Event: Nepal Earthquake
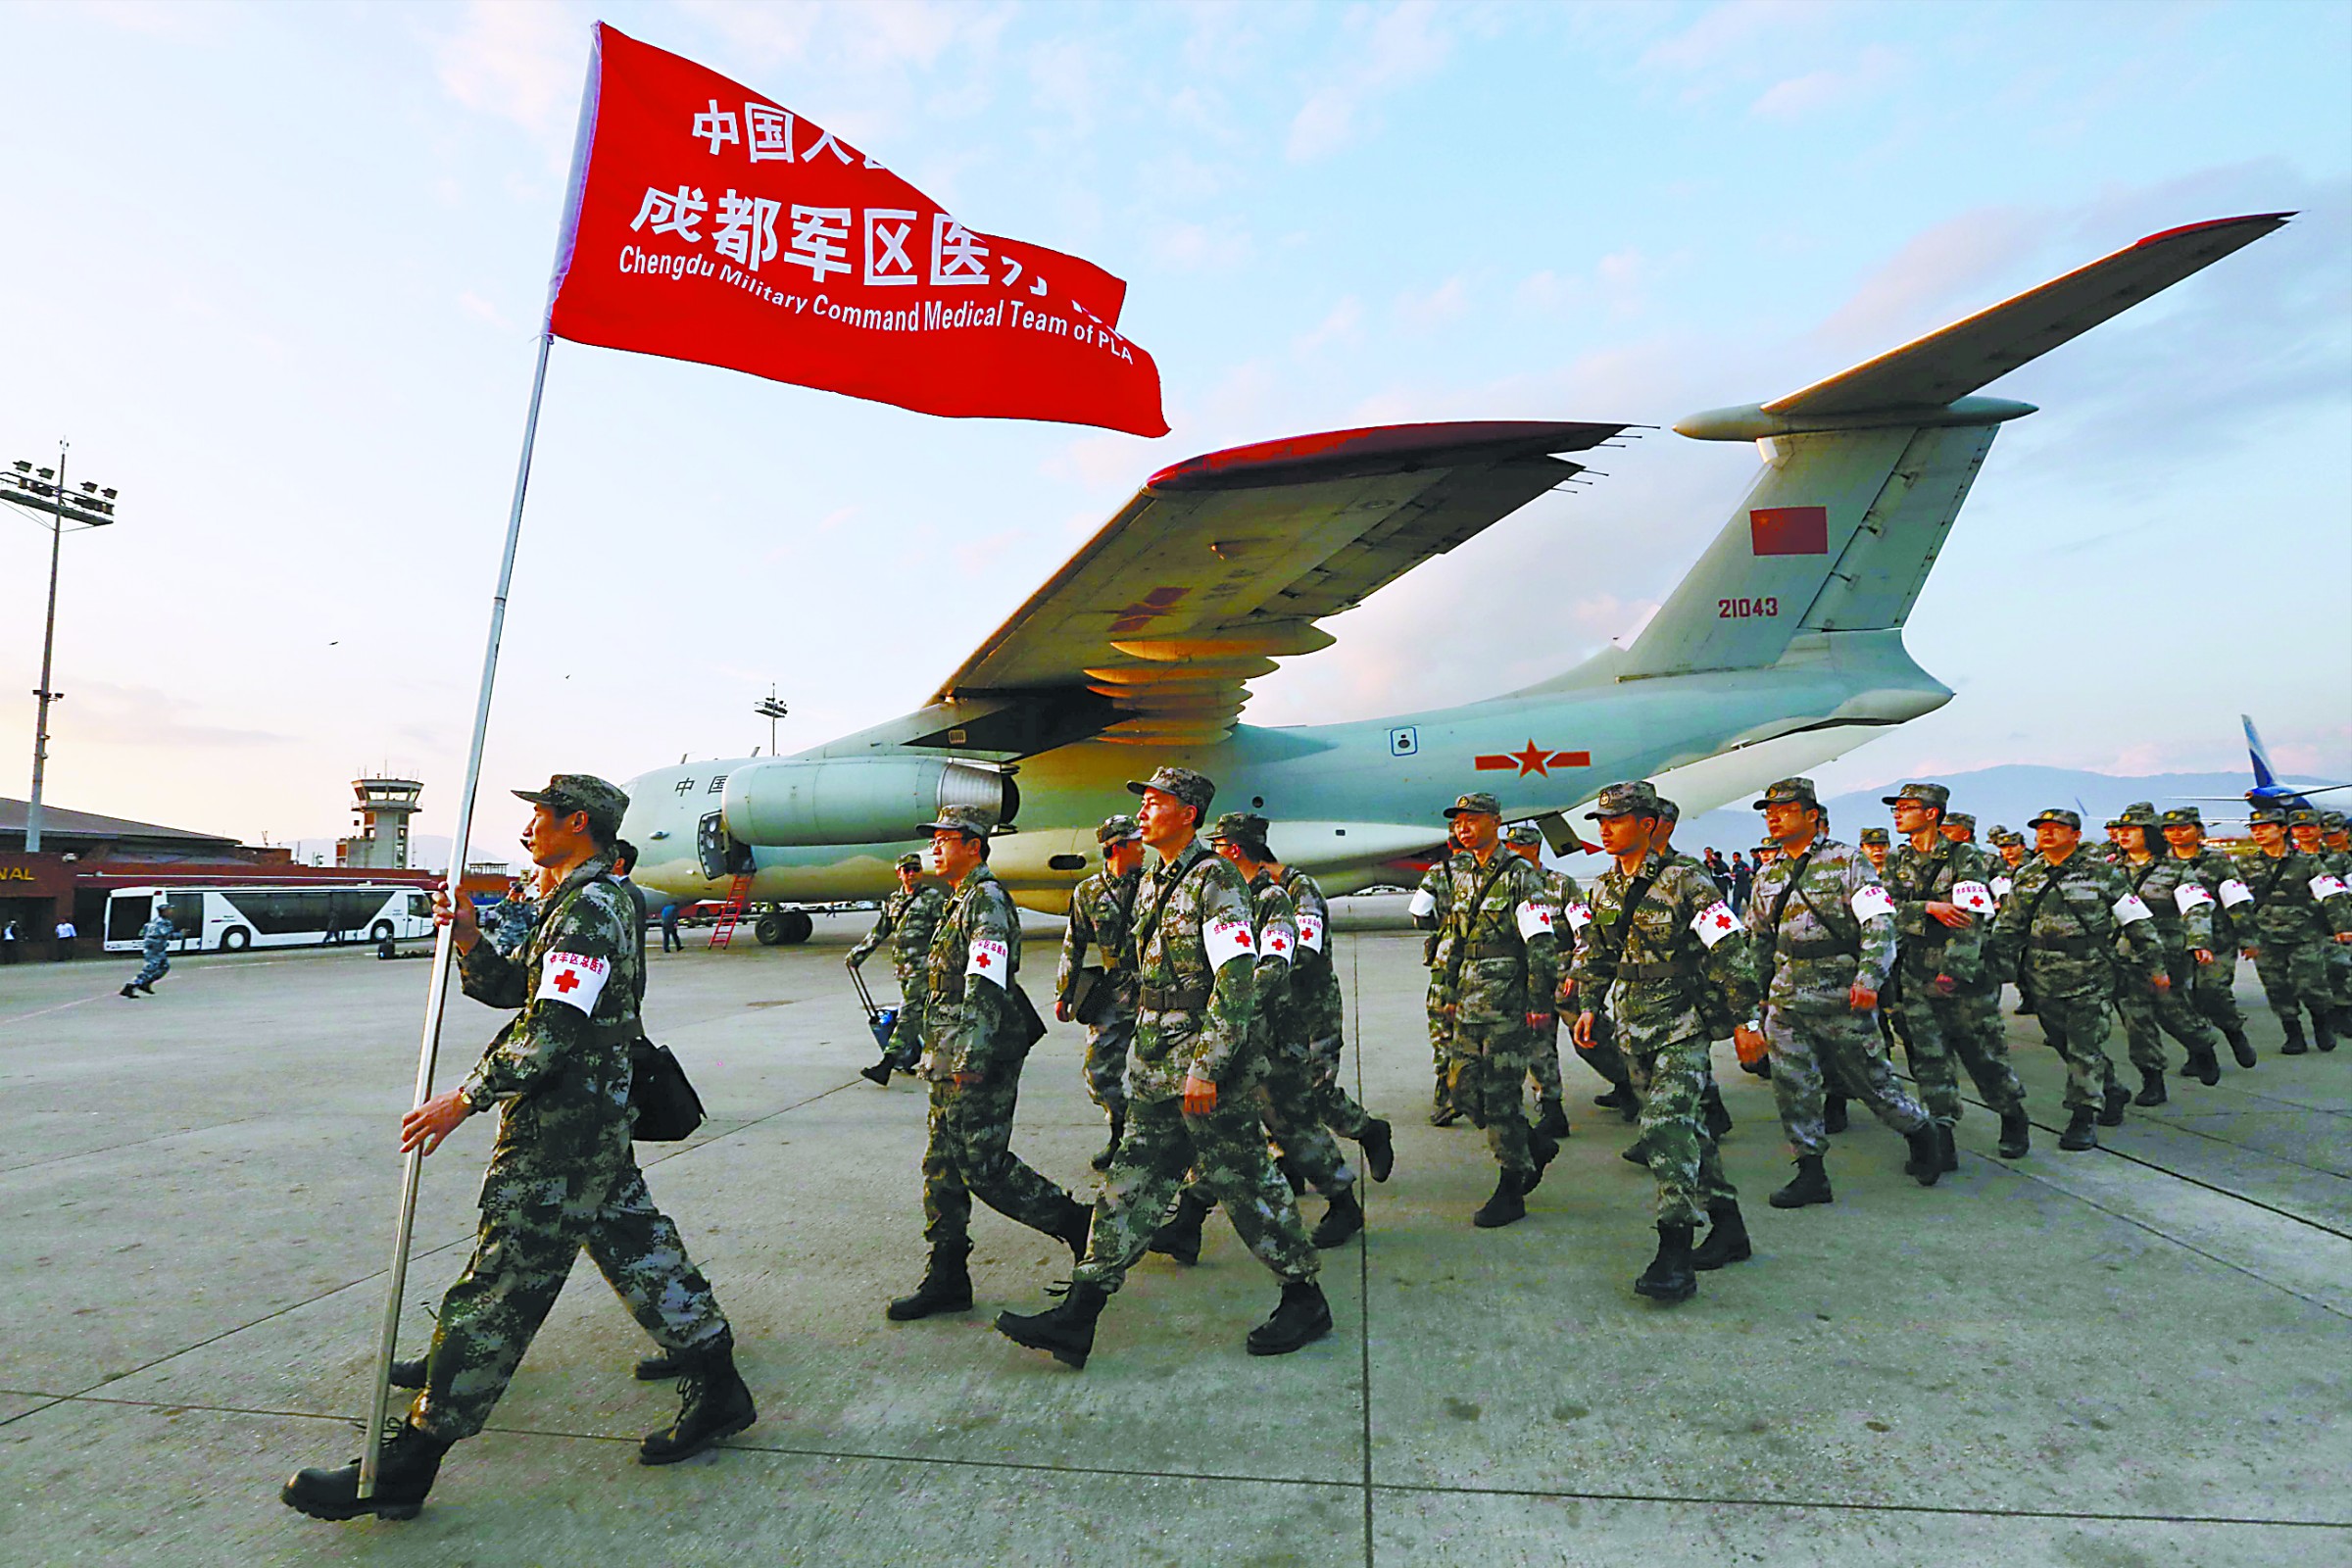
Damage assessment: no_damage